Vegetable

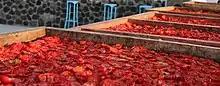
Sun-drying tomatoes in Greece

Canning is a process during which the enzymes in vegetables are deactivated and the micro-organisms present killed by heat. The sealed can excludes air from the foodstuff to prevent subsequent deterioration. The lowest necessary heat and the minimum processing time are used in order to prevent the mechanical breakdown of the product and to preserve the flavor as far as is possible. The can is then able to be stored at ambient temperatures for a long period.